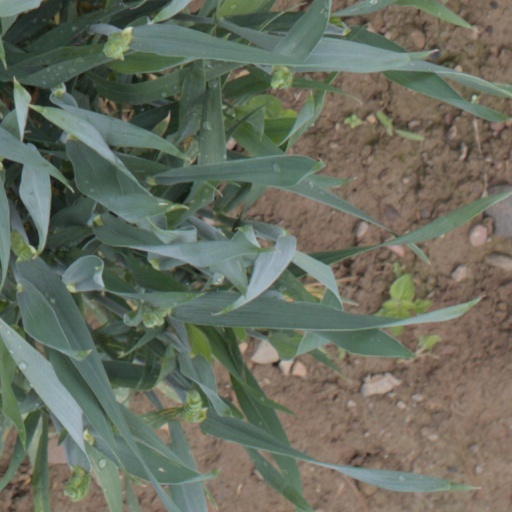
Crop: wheat